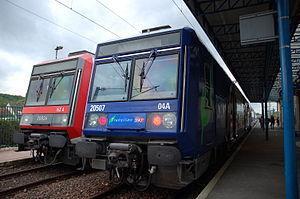
La gare de Coulommiers
La gare de Coulommiers est une gare ferroviaire française de la ligne de Gretz-Armainvilliers à Sézanne, située sur le territoire de la commune de Coulommiers, proche du centre ville, dans le département de Seine-et-Marne en région Île-de-France.